Bethlem Gallery

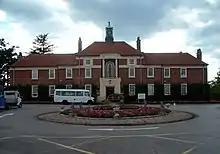
Main building of Bethlem Royal Hospital, which houses the Bethlem Museum of the Mind and the Bethlem Gallery

The Bethlem Gallery is an art gallery in Beckenham, Bromley, England. It was established in 1997 to support and exhibit artists who are current or former patients of the South London and Maudsley NHS Foundation Trust. The gallery is housed in an Art Deco building shared with the Bethlem Museum of the Mind, with exhibits about the history of Bethlem Royal Hospital.